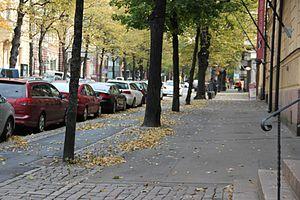
Un boulevard est une voie généralement large avec souvent des allées piétonnières sur ses bords.